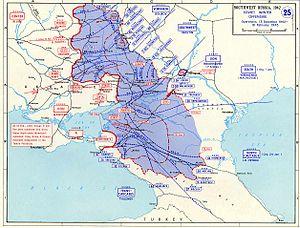
La bataille du Caucase ou campagne du Caucase est le nom donné à l'ensemble d'opérations des forces de l'Axe et de l'URSS entre le 25 juillet 1942 et le 12 mai 1944 sur le front de l'Est pendant la Seconde Guerre mondiale pour le contrôle du Caucase, une région stratégique pour l'effort de guerre allemand.